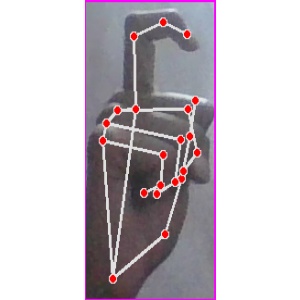
अक्षर: ट